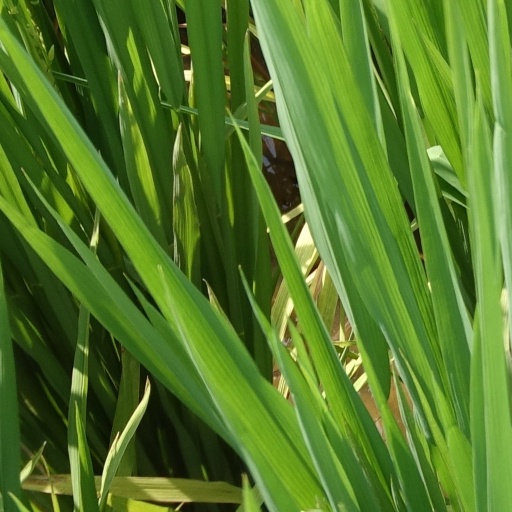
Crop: rice